Maurice FitzGerald, 1st Earl of Desmond

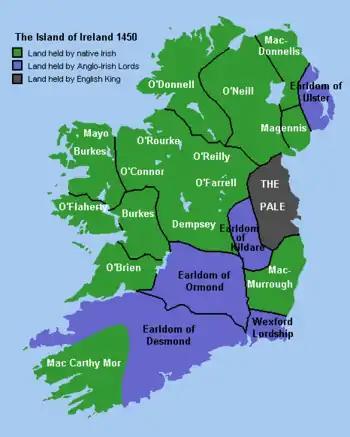
Norman Ireland, showing the Earldom of Desmond in the southwest

Maurice FitzThomas FitzGerald, 1st Earl of Desmond (died 25 January 1356) in Dublin Castle, Dublin, Ireland was an Irish nobleman in the Peerage of Ireland, Captain of Desmond Castle in Kinsale, so-called ruler of Munster, and for a short time Lord Justice of Ireland. Called "Maurice the Great", he led a rebellion against the Crown, but he was ultimately restored to favour.